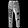
Label: Trouser